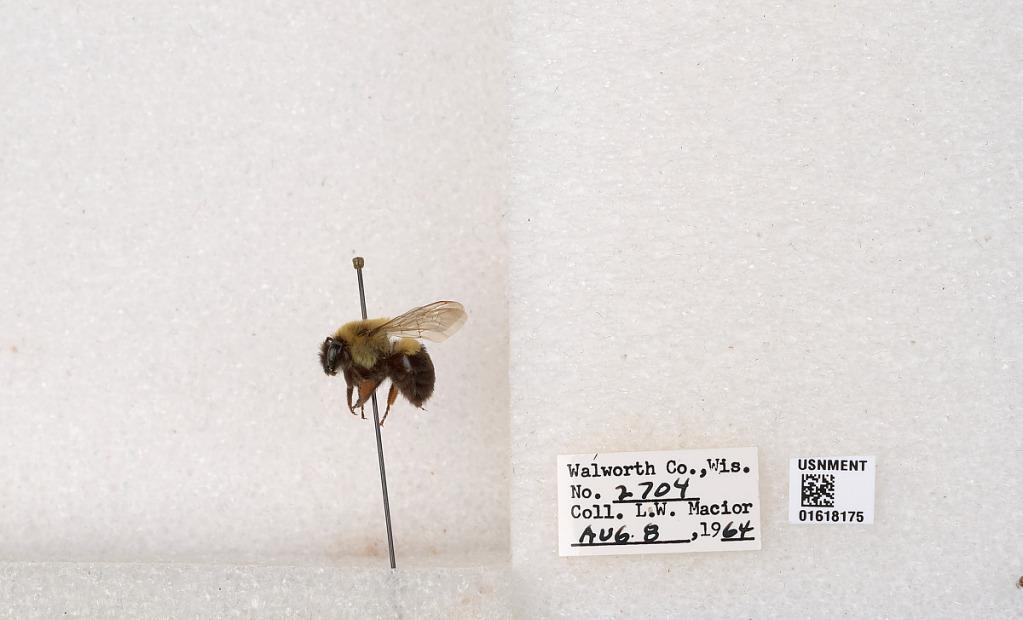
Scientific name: Bombus impatiens Cresson
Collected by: L. Macior
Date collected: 1964-8-8
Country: United States
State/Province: Wisconsin
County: Walworth
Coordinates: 42.6685, -88.5419